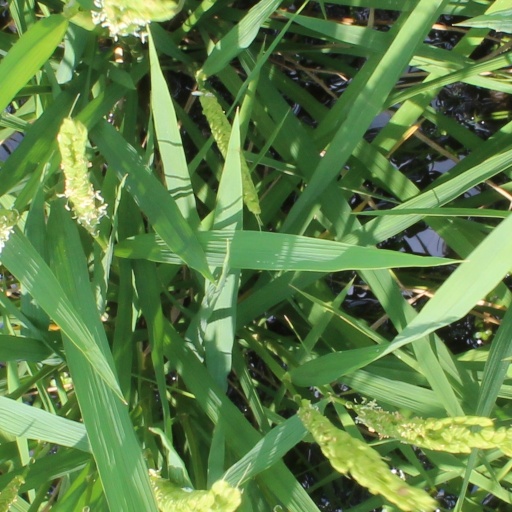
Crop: rice